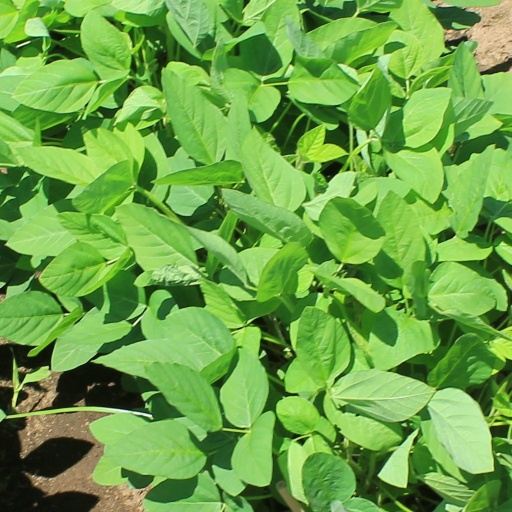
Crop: soybean